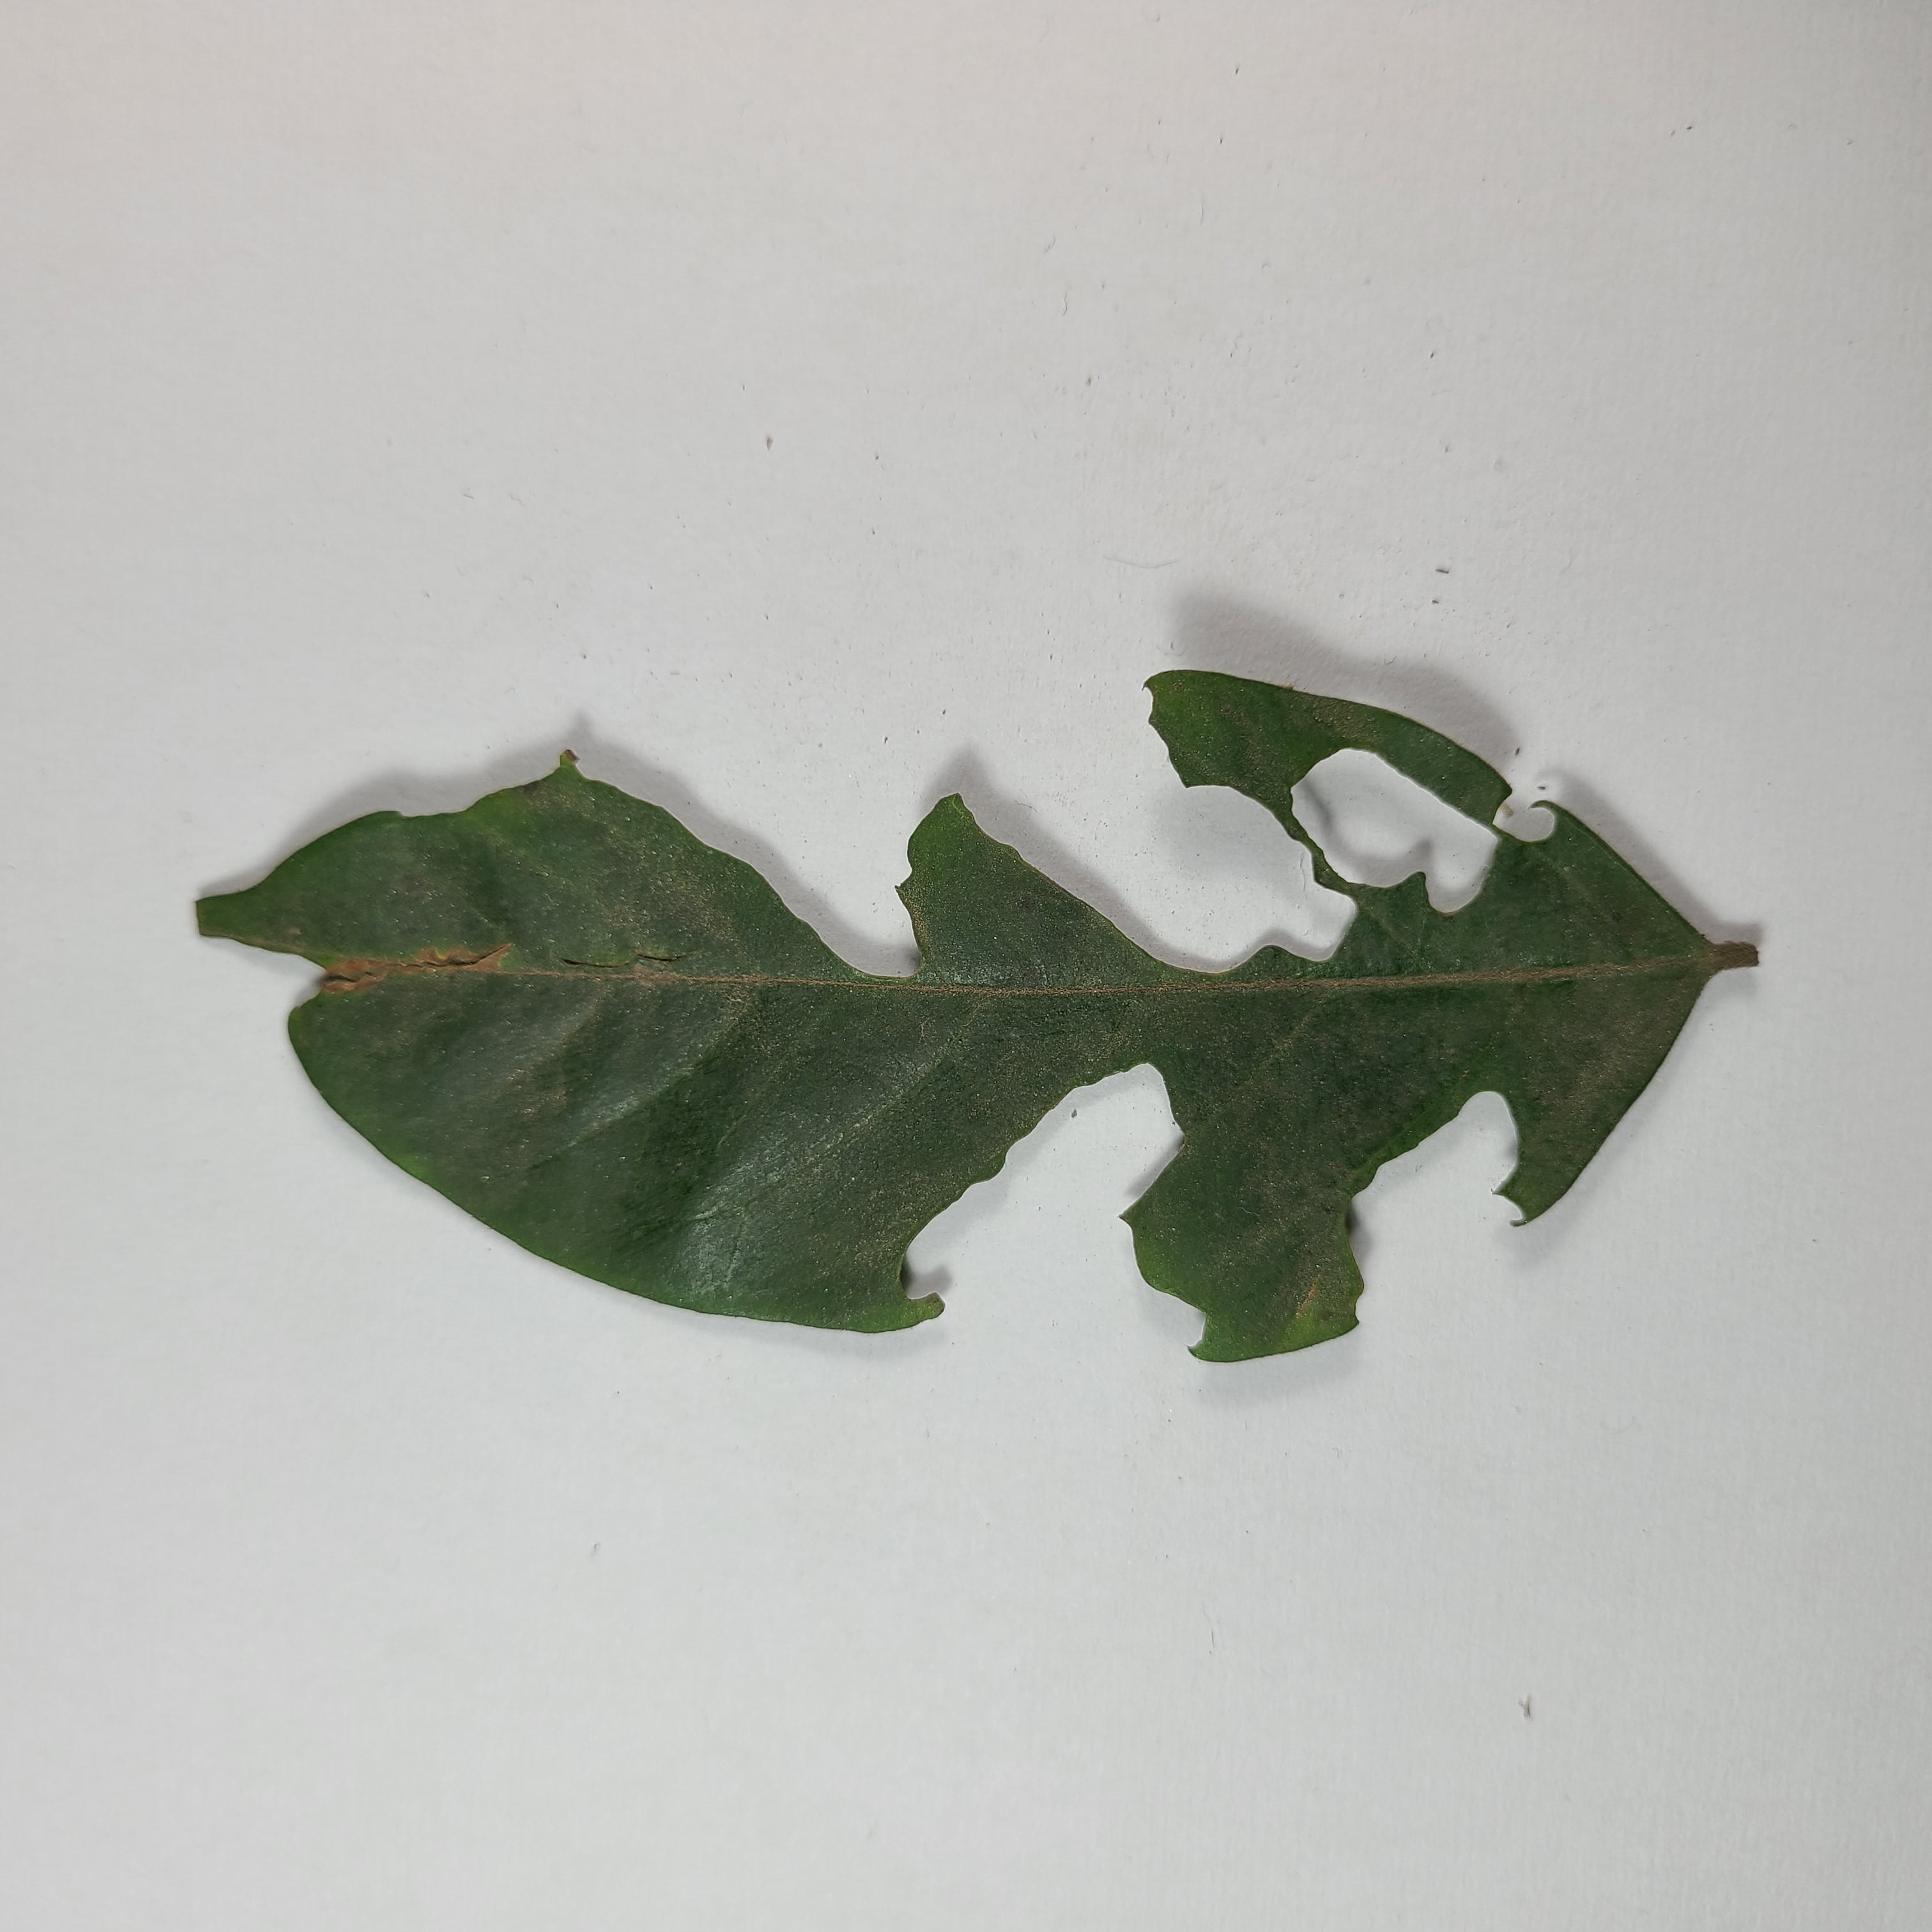
Label: Insect Hole leaves